Tobacco usage in sport

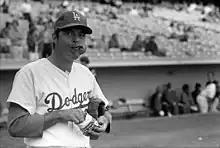
Pitcher Jim Brewer with chewing tobacco in 1974

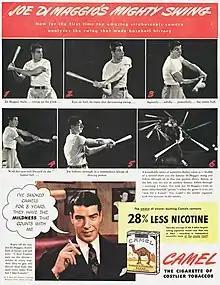
Cigarette advertisement featuring Joe Dimaggio in 1941

Traditionally, cigarette companies have had a strong relationship with motor racing. After tobacco companies were forced to pull out of advertising in NASCAR, Nicorette entered the NASCAR arena and signed a three-year contract as part of an extension by GlaxoSmithKline, then the owner of Goody's Headache Powders, a long-time NASCAR sponsor. NASCAR's deal with Nicorette was only for one year, but its association with Hendrick Motorsports lasted from 2006 to 2008 with Jeff Gordon with sponsorship on the hood and primary colours (Gordon from 1993 to 2010 required the identity of the former E. I. DuPont and Nemours company on the side and tail panels, so the Nicorette on the hood was accompanied by DuPont on the side). Winston stepped down after 33 years as title sponsor of NASCAR's championship series and was replaced by Nextel. Nicorette sees a great market as NASCAR fans are 28% more likely to smoke than other adults. The firm also reported that they smoke 18% more cigarettes than other adults. Since Nicorette has signed on as a sponsor, there has been a substantial decrease in the amount of NASCAR employees who smoke. Nicorette began its quit smoking program in 2004, providing NASCAR members with training sessions and one-on-one counseling. Additionally, Nicorette has counseled about 250,000 race fans on how to quit smoking since 2005.